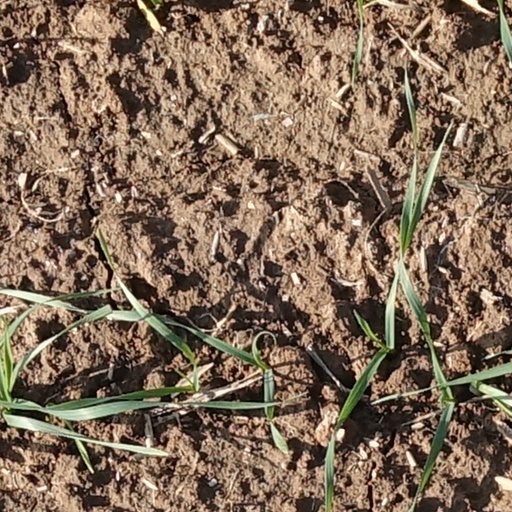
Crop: wheat